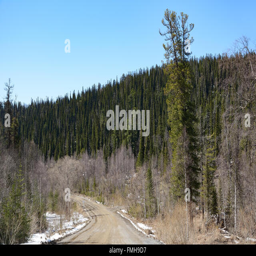
gravel road in the mountains .